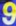
Number: 9